Stromsburg, Nebraska

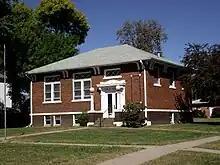
Stromsburg Library, September 2011

Stromsburg was settled early in Nebraska history. A group of Swedish settlers from the town of Ockelbo arrived in the 1860s after several years in Illinois. This group was led by Lewis Headstrom, who was a real estate agent. Seeing some similarities to their old Swedish homeland the settlers formed what would be called Stromsburg, named after a section of Ockelbo, Sweden. By the 1880s, two brickyards were in operation in the town. Many buildings constructed of ‘native’ brick still stand, including the Viking Center, now a community center that was originally The Opera House; the Cornerstone Bank; two businesses on the east side of the square; and several homes. Brick streets still surround the city square in Stromsburg. A brick Carnegie library was built in Stromsburg in 1918. The downtown area of Stromsburg has a town square in its center. This square forms a park, with lawns and mature trees, where festivals and events are held. In the center of the square is a two-story Swedish style building made of brick with decorative toll painting and the phrase "Välkommen" (Swedish for "Welcome").